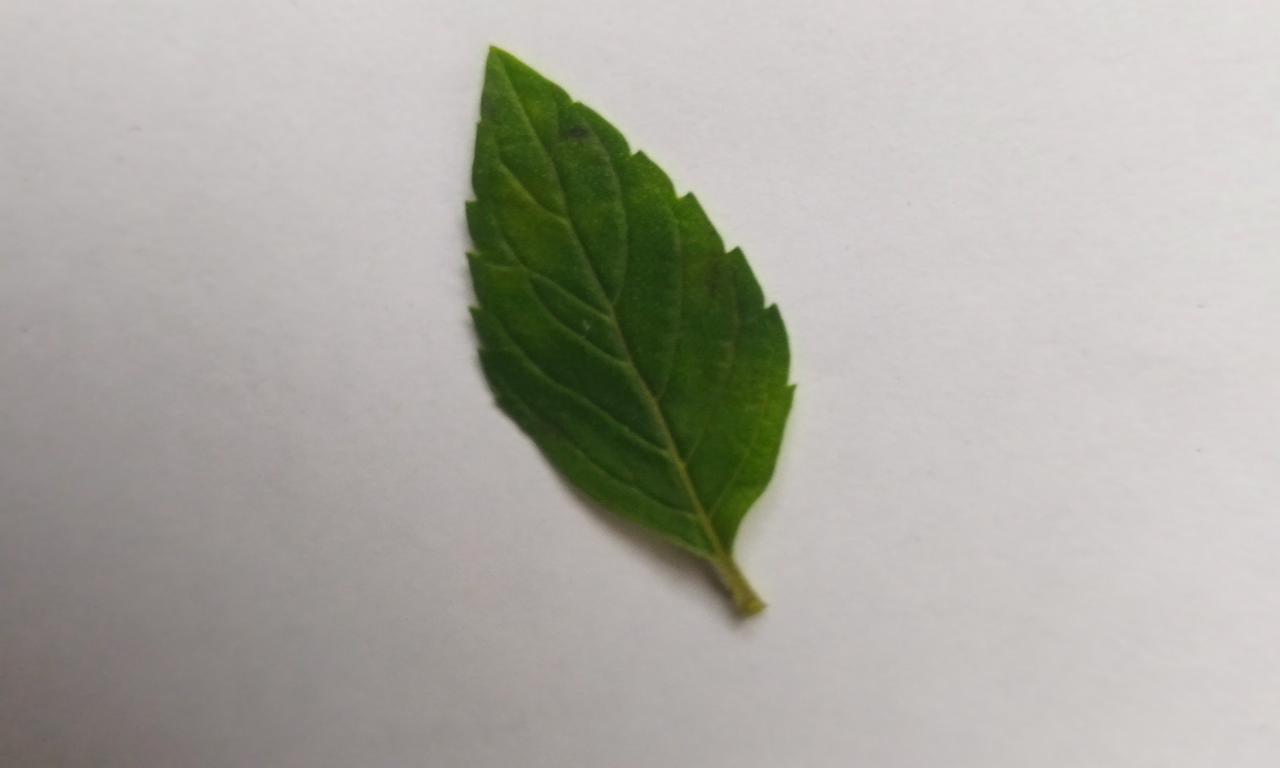
Label: Fresh